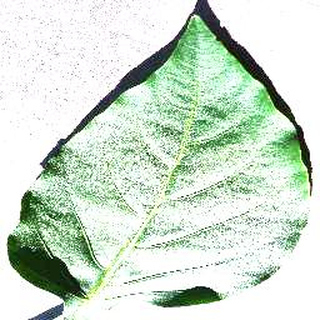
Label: healthy_bell_pepper